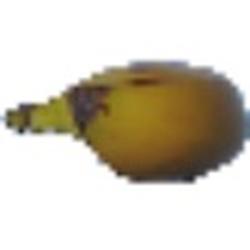
Label: Banana